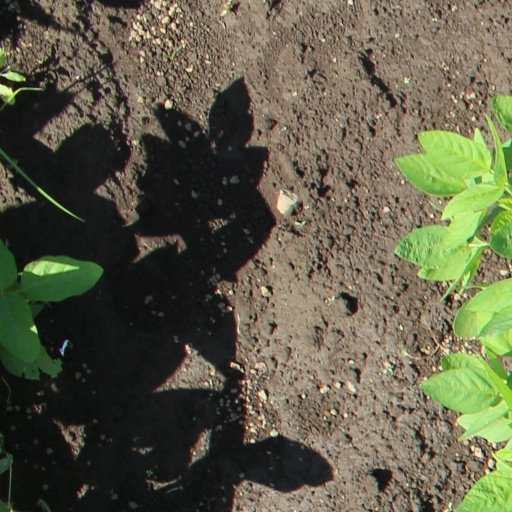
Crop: soybean